The Temptations

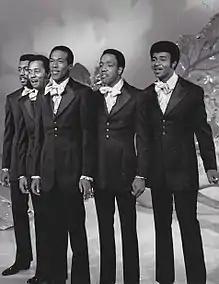
The Temptations perform on "The Ed Sullivan Show" in September 1969. Left to right: Otis Williams, Melvin Franklin, Eddie Kendricks, Paul Williams, and Dennis Edwards.

The addition of Dennis Edwards to The Temptations coincided with the adoption of a new sound for the group by producer Norman Whitfield, and in the fall of 1968, Whitfield began producing psychedelic-based material for The Temptations, derived primarily from the sound of funk bands as Sly & the Family Stone and Funkadelic. This new style, which debuted with the Top 10 hit single "Cloud Nine" in October 1968, was a marked departure from the David Ruffin-era ballads. The instrumentation was funkier, the beat was hard-driving, and all five Temptations members traded lead vocals, similar to Sly & the Family Stone. "Cloud Nine", the centerpiece of the group's landmark eponymous album, was a Top 10 hit and won Motown its first Grammy Award, for Best R&B Vocal Group Performance of 1969.